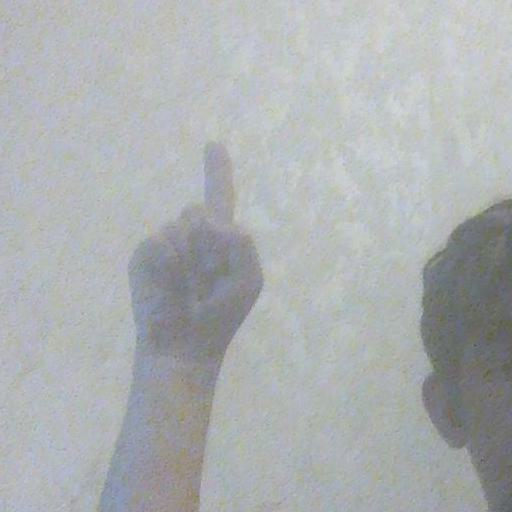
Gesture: one